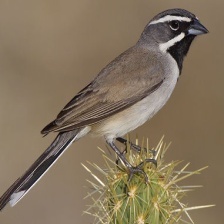
Species: BLACK-THROATED SPARROW
Scientific name: AMPHISPIZA BILINEATA